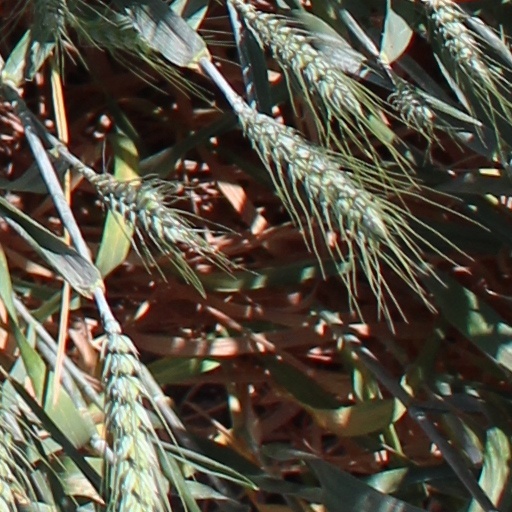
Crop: wheat